Sim racing

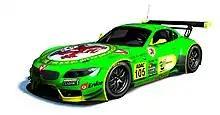
Many cars are digitally recreated for sim racing like this BMW Z4 GT3 from "Assetto Corsa".

"Pole Position II" was released in 1983 and featured several improvements like giving the player the choice of different race courses. "TX-1", developed by Tatsumi in 1983, was licensed to Namco, who in turn licensed it to Atari in America, thus the game is considered a successor to "Pole Position II". "TX-1", however, placed a greater emphasis on realism, with details such as forcing players to brake or downshift the gear during corners to avoid the risk of losing control, and let go of the accelerator when going into a skid in order to regain control of the steering. It also used force feedback technology, which caused the steering wheel to vibrate, and the game also featured a unique three-screen arcade display for a more three-dimensional perspective of the track. It also introduced nonlinear gameplay by allowing players to choose which path to drive through after each checkpoint, eventually leading to one of eight possible final destinations.